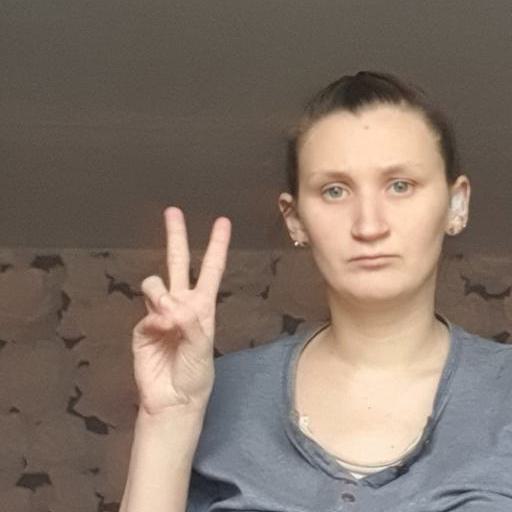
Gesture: peace